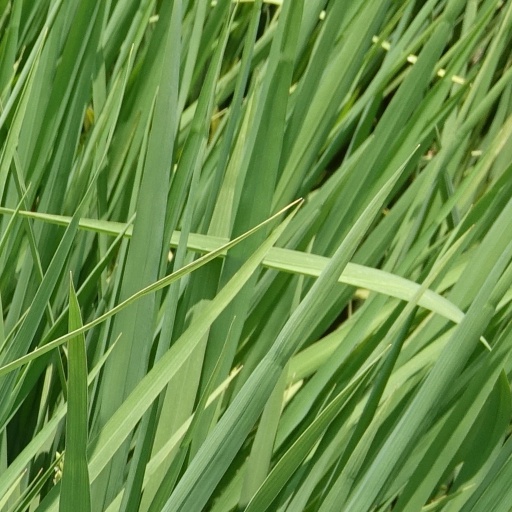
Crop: rice